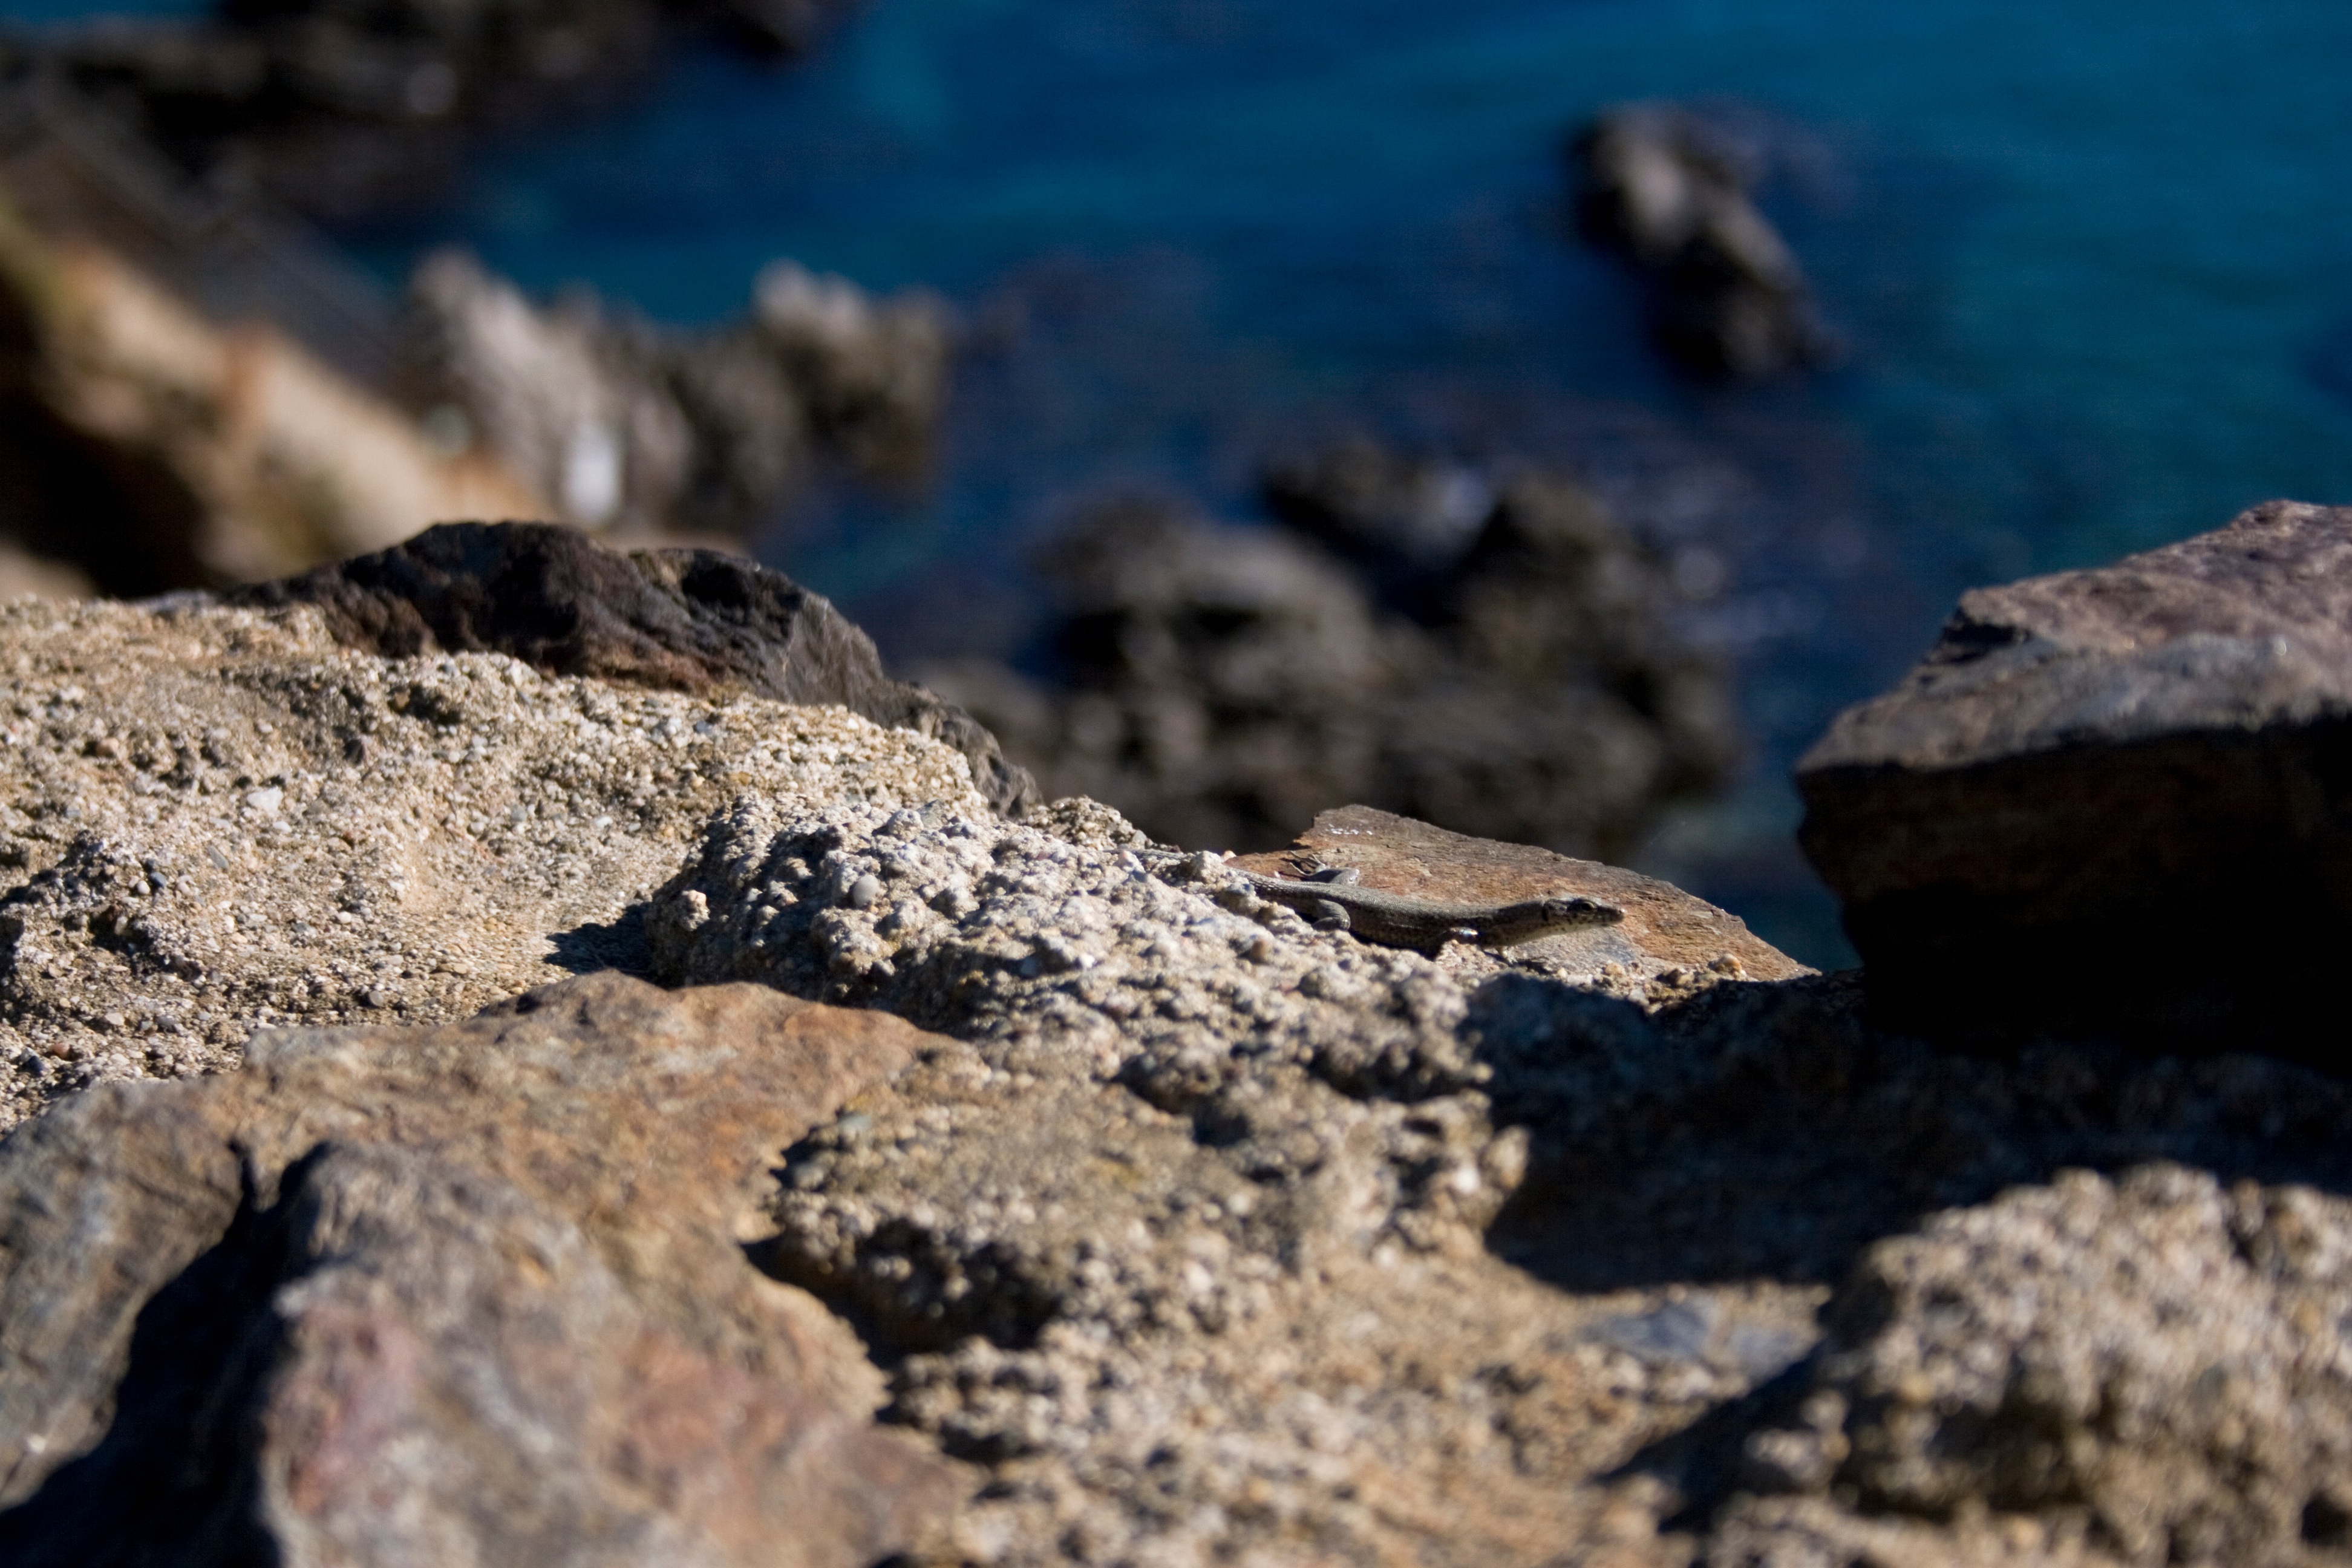
sea, coast, water, nature, rock, ocean, wildlife, soil, reptile, material, geology, tide pool